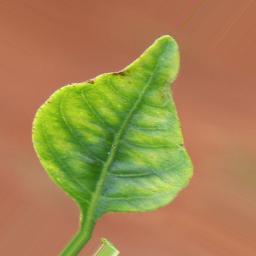
Label: nutritional